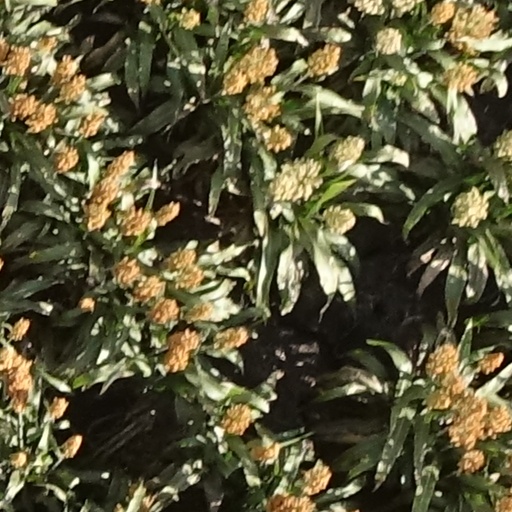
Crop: sorghum